Arkansas State University

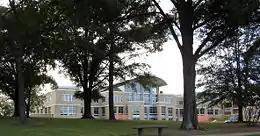
Carl R. Reng Student Union

Arkansas State University (A-State or ASU) is a public research university in Jonesboro, Arkansas, United States. It is the flagship campus of the Arkansas State University System and the second-largest university in the state. The university was founded in 1909 and is located atop on Crowley's Ridge.